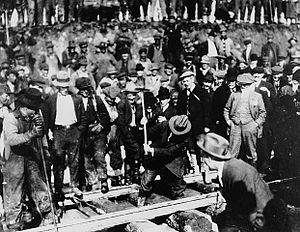
Le chemin de fer du Grand Trunk Pacific était un chemin de fer transcontinental canadien historique reliant le Manitoba à la côte Pacifique. Il partait de Winnipeg et se rendait à Prince Rupert, en Colombie-Britannique. À l'est de Winnipeg, la ligne nationale du chemin de fer transcontinental, traversant le nord de l'Ontario et le Québec, traverse le fleuve Saint-Laurent à Québec et se terminait à Moncton, au Nouveau-Brunswick. Le chemin de fer du Grand Tronc gérait et exploitait toute la ligne.